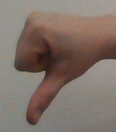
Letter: waw